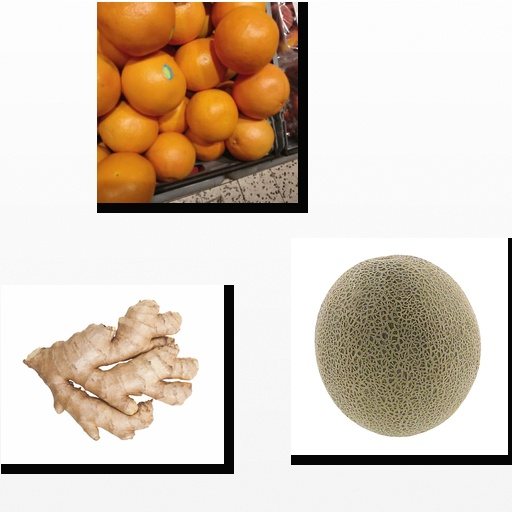
Food items: ginger, red_grapefruit, cantaloupe